Heimdal Church

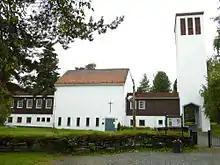
View of the church

Heimdal Church is a parish church of the Church of Norway in Trondheim Municipality in Trøndelag county, Norway. It is located in the village of Heimdal, about south of Kolstad Church. It is the church for the Heimdal parish which is part of the Heimdal og Byåsen prosti (deanery) in the Diocese of Nidaros. The modern, white, concrete church was built in a rectangular design in 1960 using plans drawn up by the architect Herman Semmelmann. The church seats about 180 people.